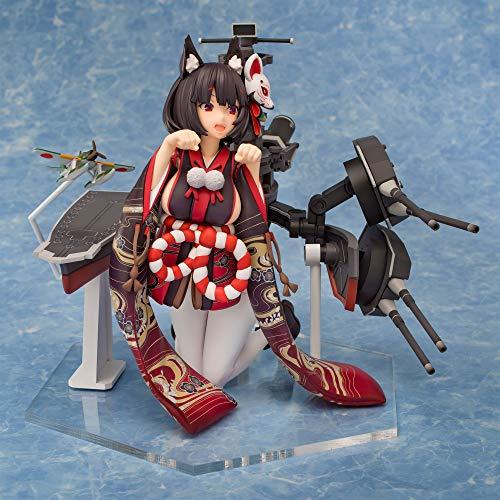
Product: Plum Azur Lane: Ijn Yamashiro 1: 7 Scale PVC Figure, Multicolor
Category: Toys & Games | Collectible Toys | Statues, Bobbleheads & Busts | Statues
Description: An import from Plum.
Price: $115.00
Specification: ProductDimensions:7x6x8inches|ItemWeight:2.6pounds|ShippingWeight:2.6pounds(Viewshippingratesandpolicies)|ASIN:B07QJMZC1G|Itemmodelnumber:PF109|Manufacturerrecommendedage:15yearsandup